Law firm network

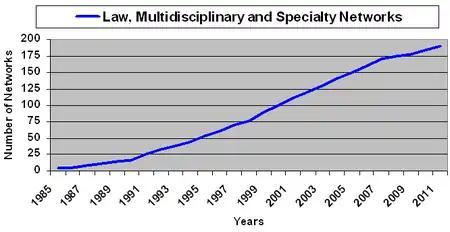
Growth of networks based upon published directories of networks and associations

There are two different reasons for networks developing in the legal profession. The first reason is that law firms needed international connections due to globalization in the 1990s. The second reason is the expansion of many large United States firms to become "national". Smaller firms or firms with a niche practice requested expertise from these networks.